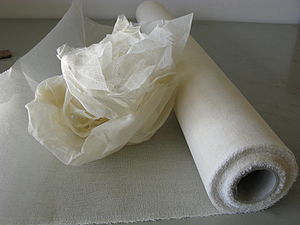
Tarlatan
Tarlatan
Tarlatan er et tyndt, stift og stormasket stof, typisk af hvid bomuld, der udover at blive brugt til balkjoler og balletskørter, anvendes til at aftørre trykpladen for overskydende trykfarve indenfor den grafiske teknik dybtryk.